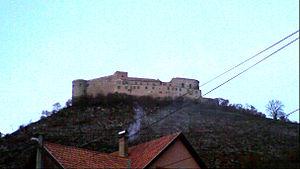
Le Château de Krásna Hôrka est un château du sud-est de la Slovaquie construit au XIVᵉ siècle et dont la première mention écrite remonte à 1333. Il fut classé monument national en 1966.